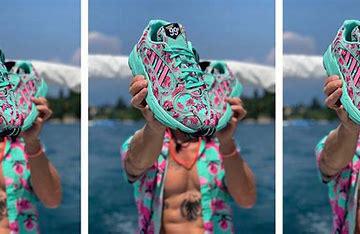
Brand: Adidas
Model: Arizona